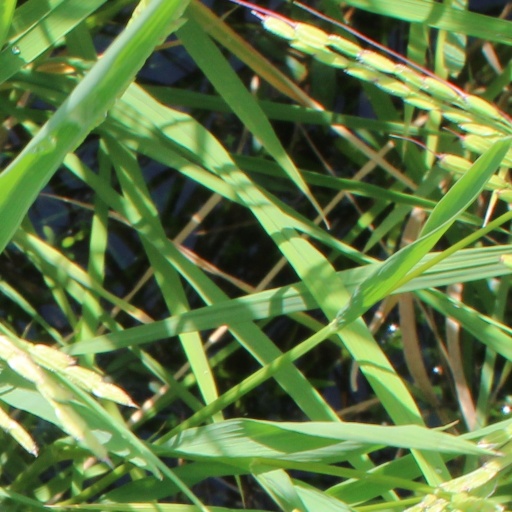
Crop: rice